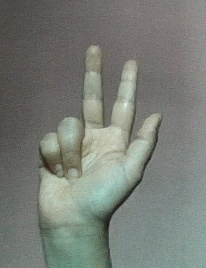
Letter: al